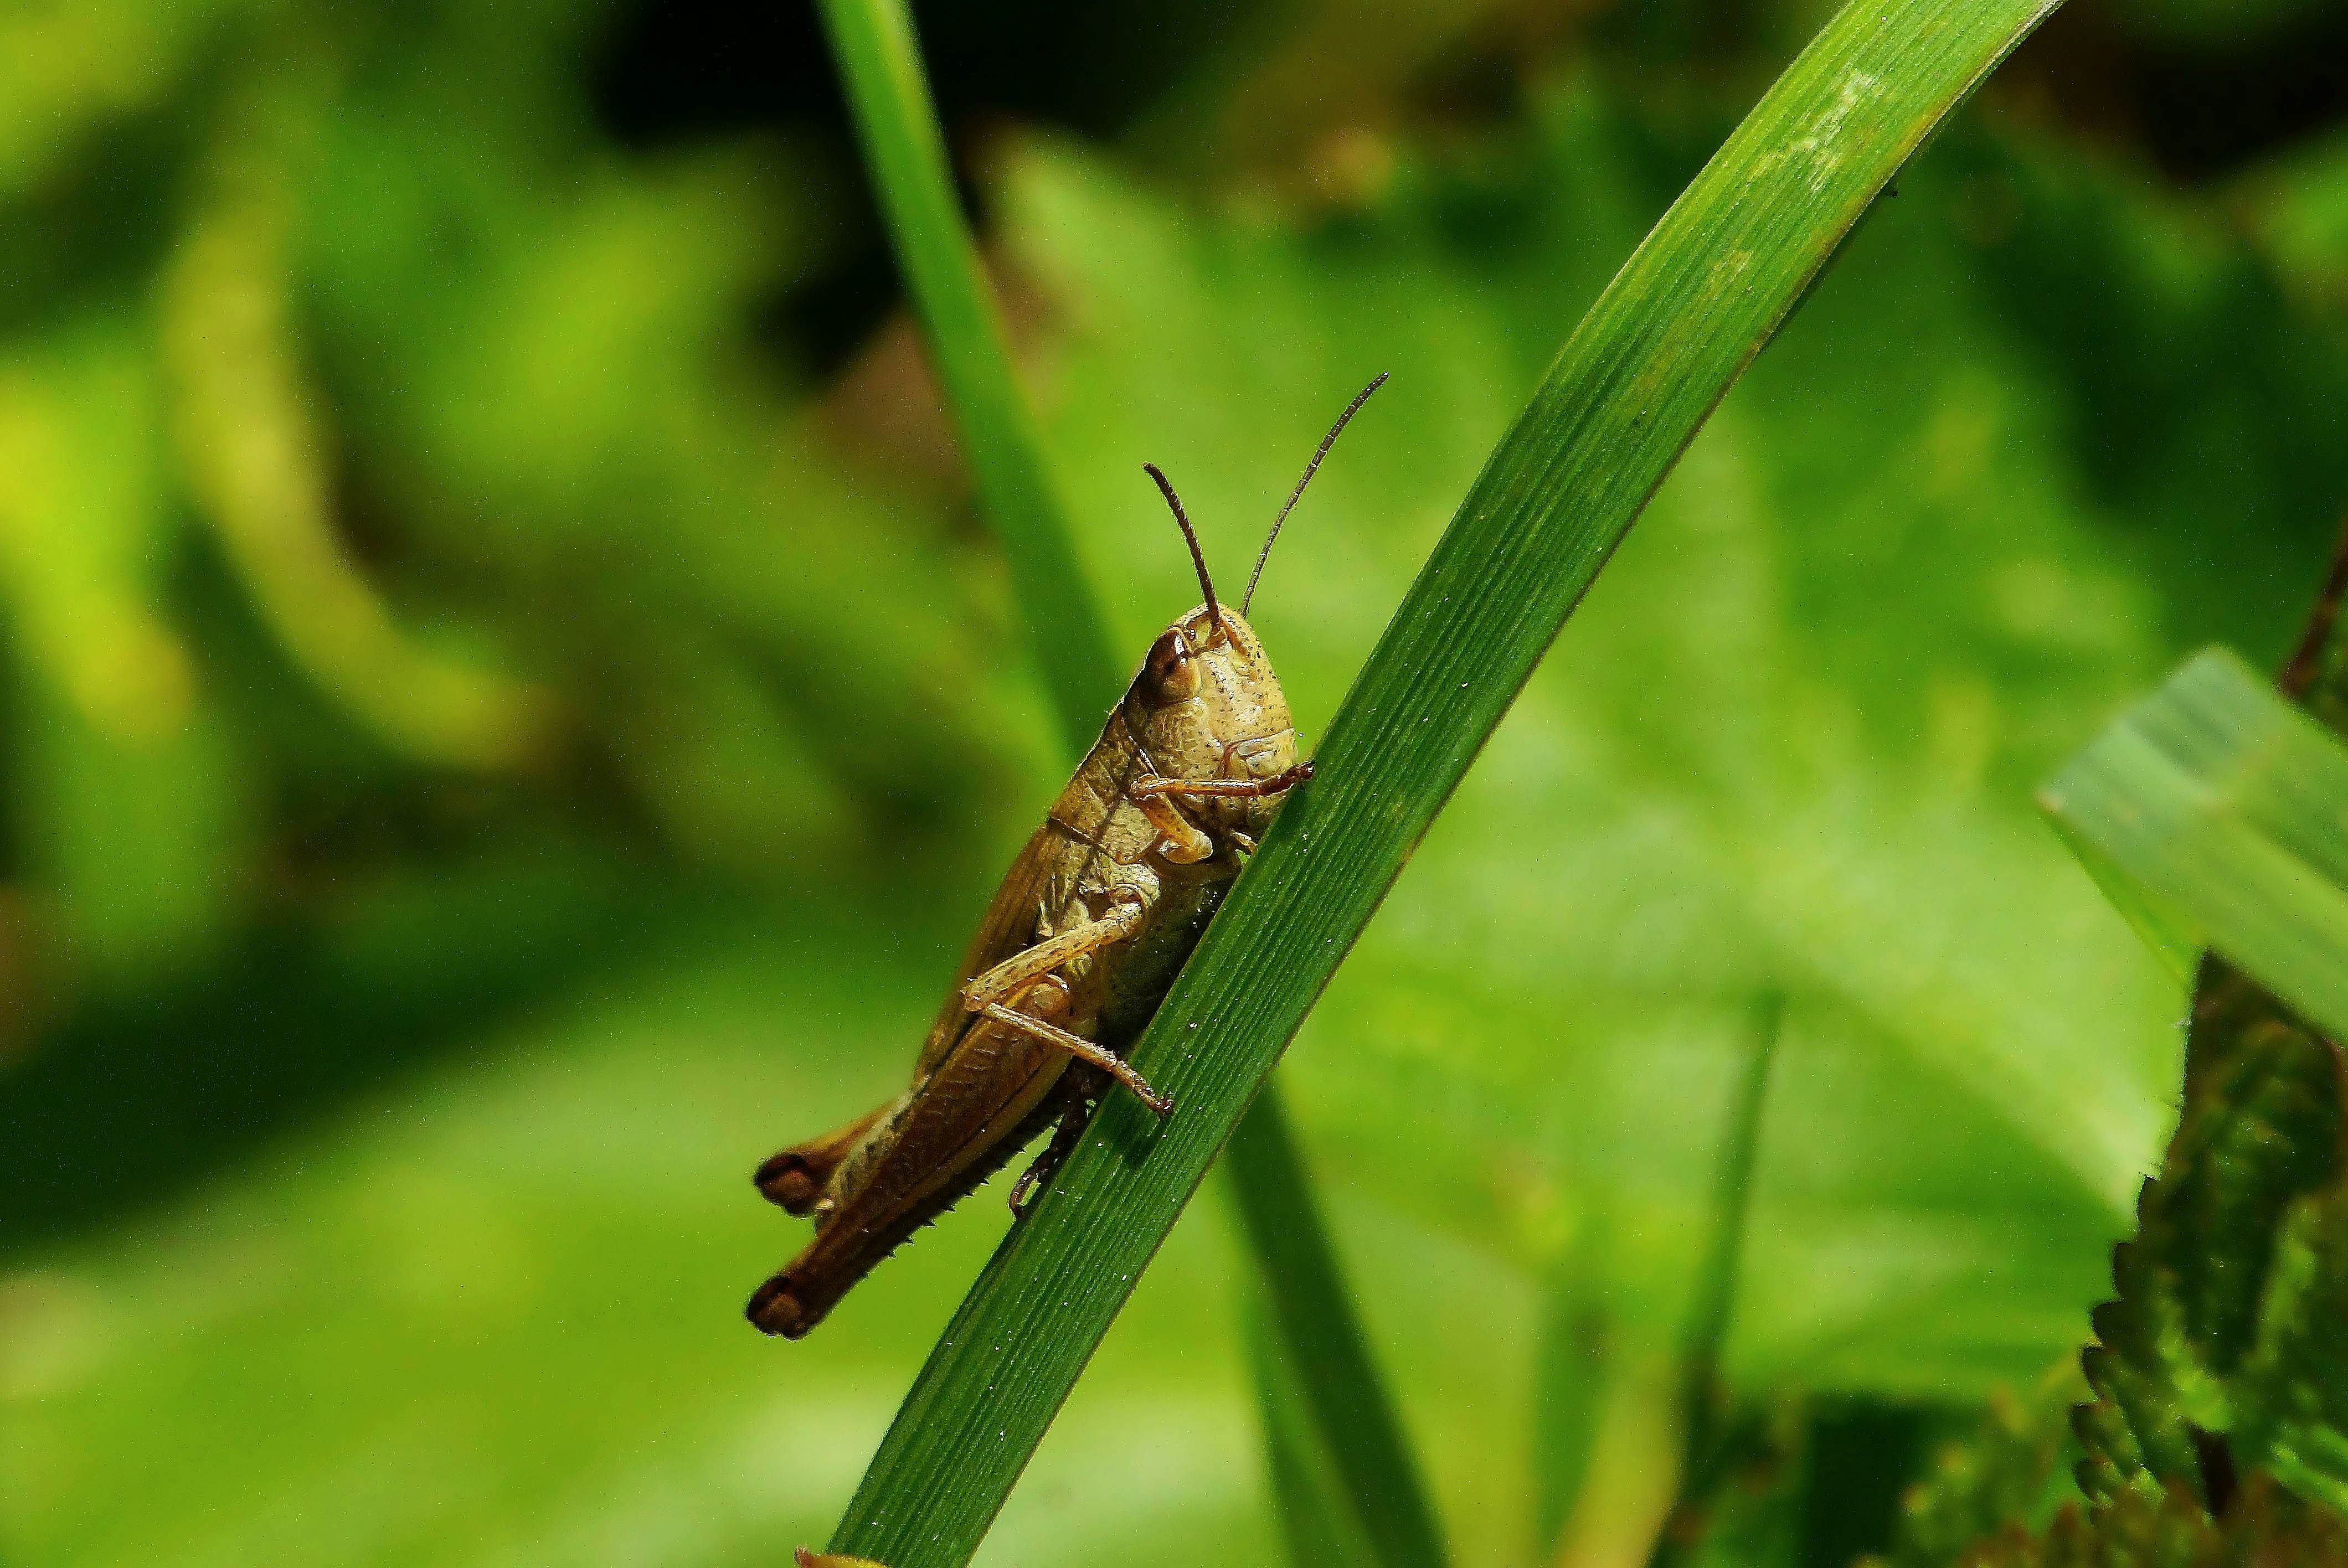
nature, photo, wildlife, green, insect, macro, fauna, invertebrate, close up, animals, naturaleza, a77, grasshopper, locust, g, ggl1, gaby1, xovesphoto, animales, gphoto, xelodegalicia, sonya77v, sonyslta77v, tamronldaf55200, macro photography, gabrielcoru a, plant stem, cricket like insect